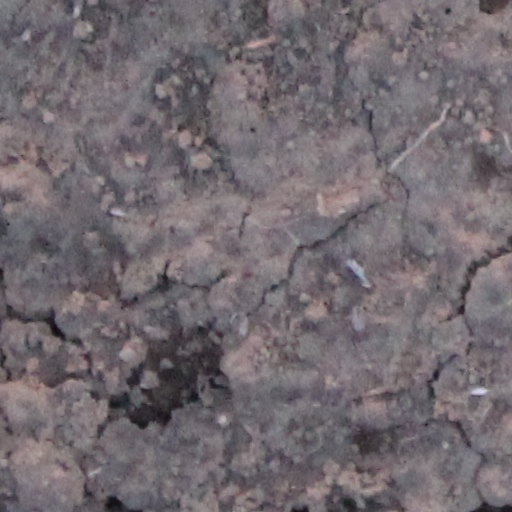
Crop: wheat